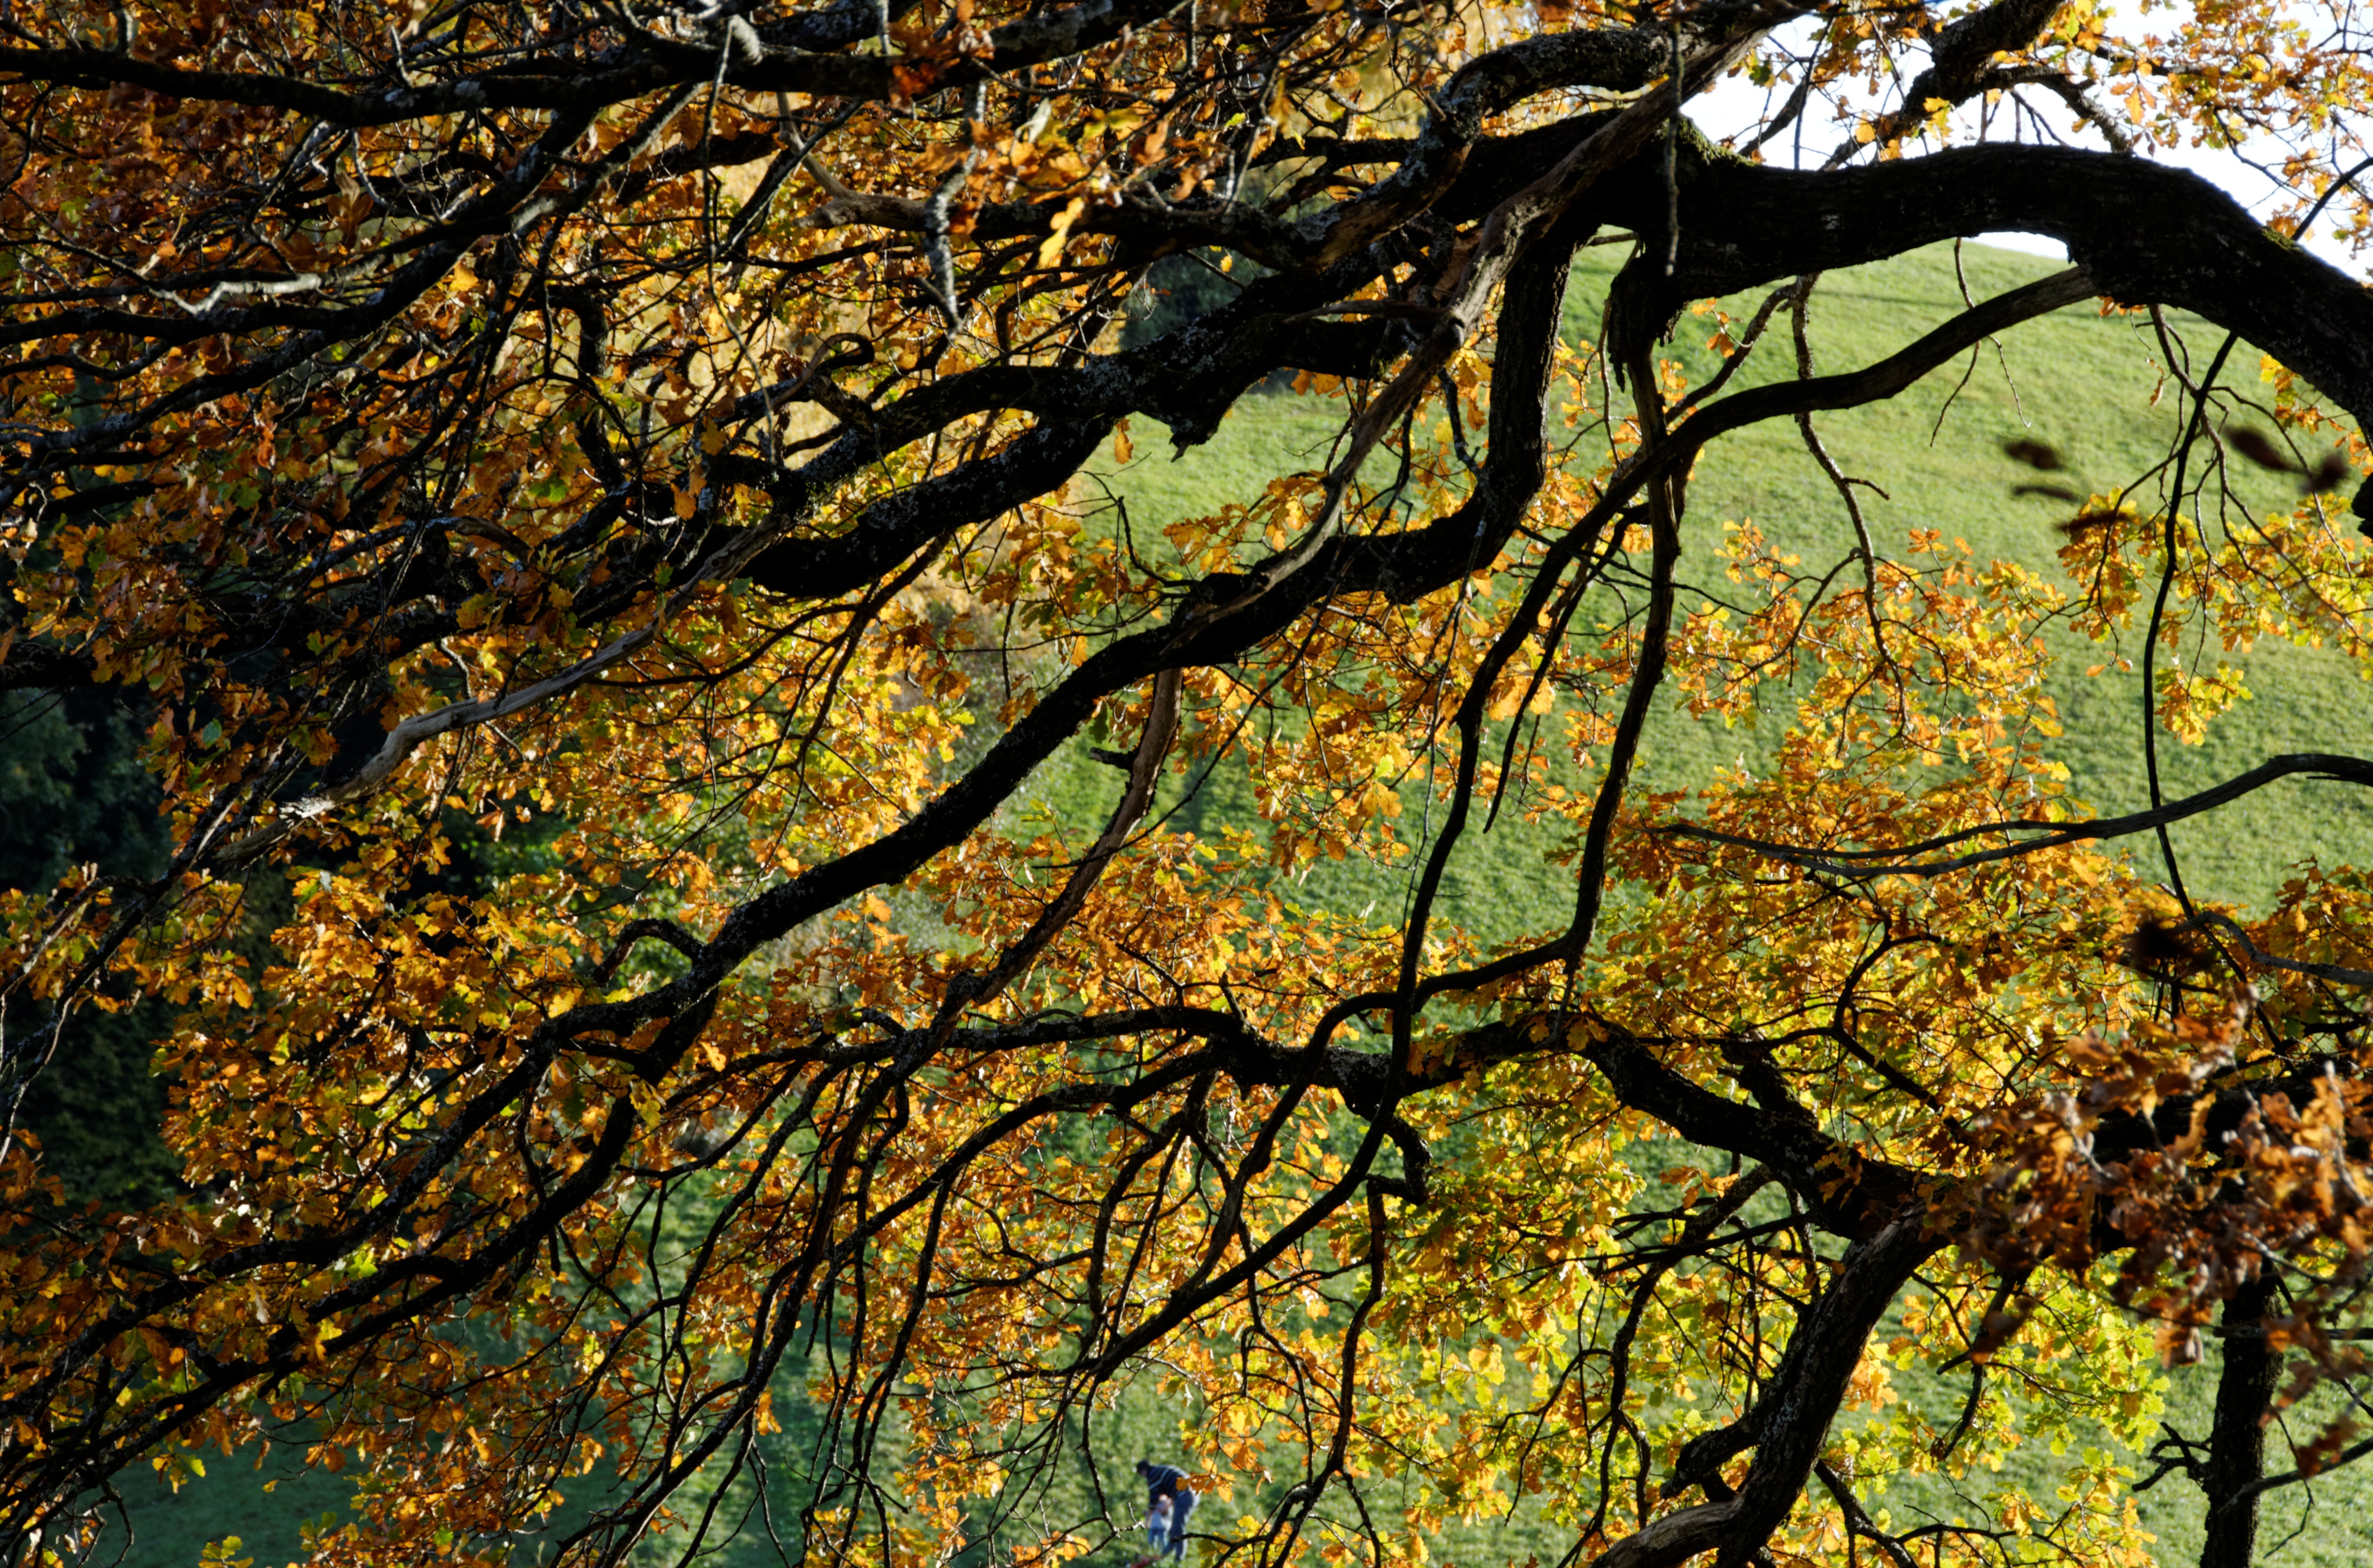
tree, forest, branch, plant, sunlight, leaf, trunk, autumn, colorful, season, leaves, sunny, deciduous, woodland, habitat, fall foliage, ecosystem, fall leaves, golden autumn, back light, colorful leaves, pledges, natural environment, woody plant